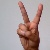
The image shows a hand gesture representing the letter 'V' in Indian Sign Language.